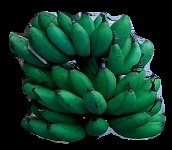
Variety: rasbale
Grade: grade3